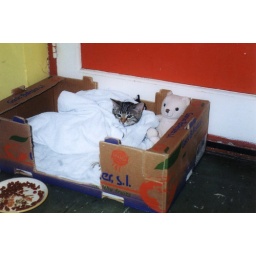
cat in a box - My Muse